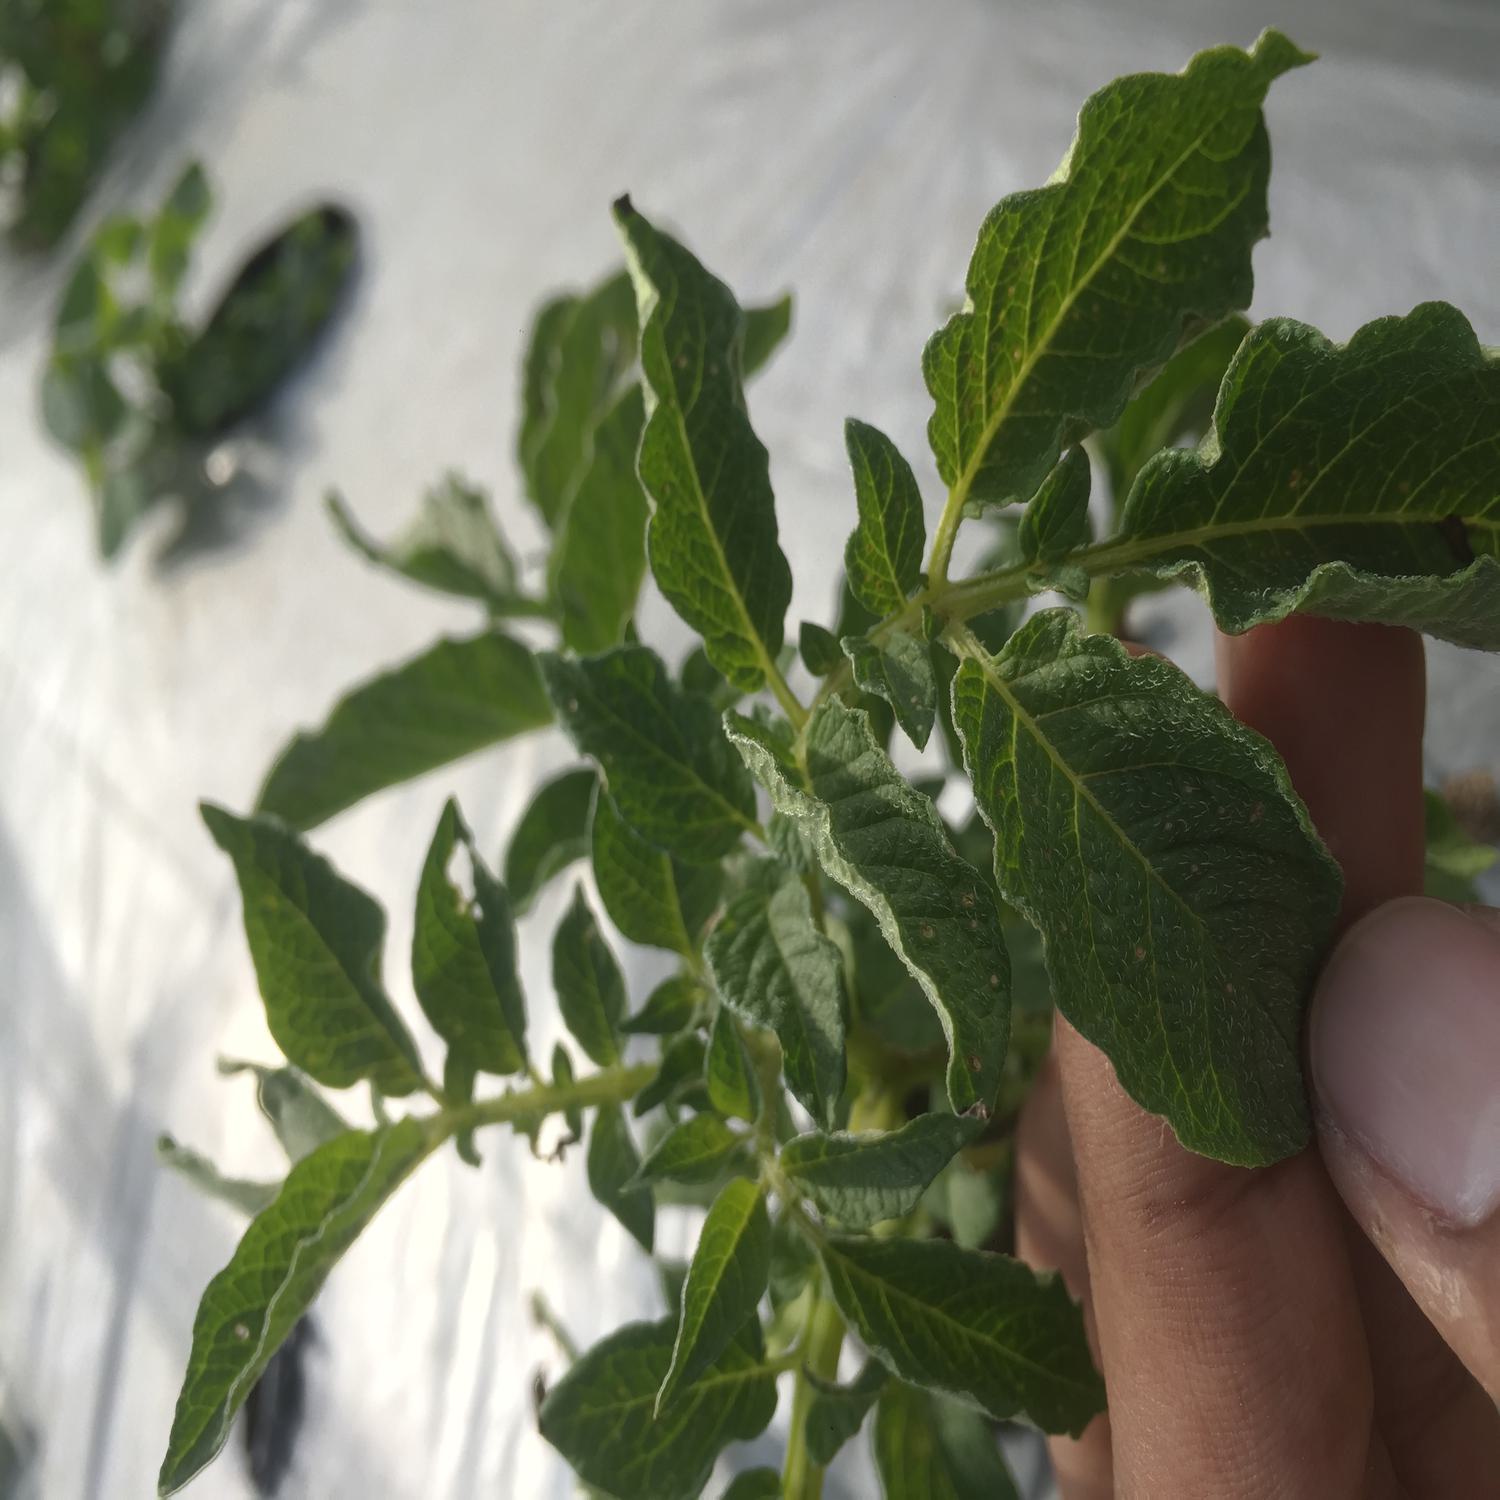
Label: Virus